Humaitá

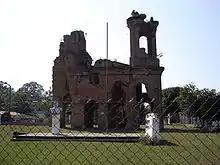
The ruined church of San Carlos de Borromeo, Humaitá, destroyed during the siege

The remains of the old fortress of Humaitá are located on the left side of the Paraguay River, approximately 430 km to the south of Asunción.